Tag cloud

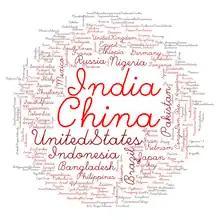
A data cloud showing the population of each of the world's countries. Created in R with the "wordcloud" package, using data from Country population. The proportional sizes of China and India were divided in half.

There are three main types of tag cloud applications in social software, distinguished by their meaning rather than appearance. In the first type, there is a tag for the frequency of each item, whereas in the second type, there are global tag clouds where the frequencies are aggregated over all items and users. In the third type, the cloud contains categories, with size indicating number of subcategories.